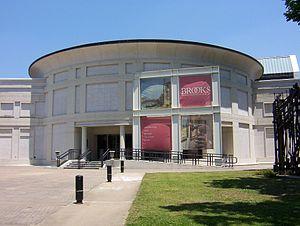
Memphis est une ville située dans l'État du Tennessee, aux États-Unis. Ville portuaire située sur le fleuve Mississippi, Memphis représente le plus grand centre industriel du Tennessee ; elle est le siège du comté de Shelby. Memphis est considérée comme « le berceau du blues » et la célèbre rue Beale Street rassemble de nombreux clubs dont celui de B. B. King. La ville est aussi connue des amateurs de rock 'n' roll. Elvis Presley, qui a grandi à Memphis, y a acheté une demeure somptueuse, Graceland, dans laquelle il est mort le 16 août 1977.